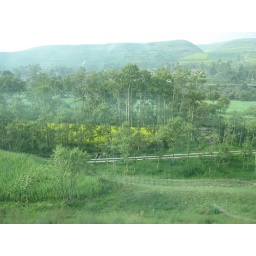
A modern Chinese aqueduct, seen from the train window in the Quinghai province.